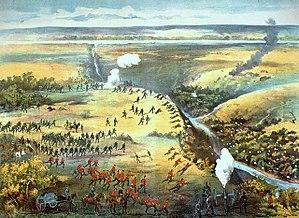
La bataille de la coulée des Tourond, ou bataille de Fish Creek, livrée le 24 avril 1885 à Fish Creek, dans l'actuelle Saskatchewan, est une importante victoire des Métis sur les troupes canadiennes essayant de réprimer la rébellion du Nord-Ouest de Louis Riel.Curzon était un artiste lithographe qui avait fait partie d'un régiment de la milice dès 1881 ou avant. Il a été employé comme lithographe par la Toronto Lith. Co. en 1885, lorsqu'il s'est rendu dans l'Ouest.
L'histoire militaire du Canada couvre un millénaire d'actions armées sur le territoire actuel du pays et le rôle des Forces armées canadiennes dans les conflits ainsi que dans les opérations de maintien de la paix menées de par le monde. Pendant au moins dix mille ans, le territoire qui allait devenir le Canada fut le théâtre de guerres entre les tribus amérindiennes. L'arrivée des vikings à Terre-Neuve au Xᵉ siècle provoqua les premiers conflits entre Européens et autochtones. Aux XVIIᵉ et XVIIIᵉ siècles, la région fut une zone de conflits entre français et britanniques, tous deux s'étant alors alliés avec diverses tribus amérindiennes. À la suite du traité de Paris en 1763, la Grande-Bretagne sortit victorieuse du conflit si bien que les civils et militaires français encore présents, que la couronne espérait assimiler, furent déclarés « sujets britanniques ». Les troubles reprirent lorsque les colonies septentrionales choisirent de ne pas se joindre à la révolution américaine et de rester loyales à la couronne britannique.
The Royal Regiment of Canada, abrégé en RRC ou R Regt C, littéralement « Le Régiment royal du Canada », est un régiment d'infanterie de la Première réserve de l'Armée canadienne composé de trois compagnies et une fanfare. Il fait partie du 32ᵉ Groupe-brigade du Canada au sein de la 4ᵉ Division du Canada et est stationné à Toronto en Ontario. Il s'agit du plus grand régiment de la Première réserve en termes d'effectif. La fanfare est la plus ancienne fanfare organisée en service ininterrompu des Forces armées canadiennes
La bataille de la Coulée des Tourond, ou bataille de Fish Creek, livrée le 24 avril 1885 à Fish Creek, dans l'actuelle Saskatchewan, est une importante victoire des Métis sur les troupes canadiennes essayant de réprimer la rébellion du Nord-Ouest de Louis Riel. Ce revers, bien qu'insuffisant pour décider du sort de la guerre, arrêta l'avance du général Frederick Middleton sur Batoche, où les Métis devaient mener leur dernier combat.
La rébellion du Nord-Ouest de 1885 désigne une tentative brève et sans succès des Métis canadiens de se rebeller contre le gouvernement du Canada.